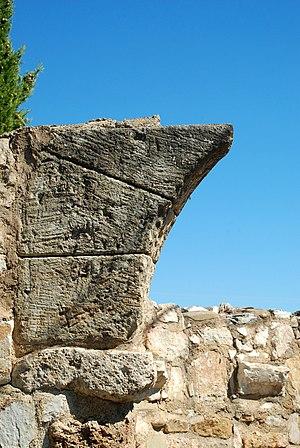
France - Languedoc - Hérault - Cessenon-sur-Orb - Chapelle Sainte-Anne
La chapelle Sainte-Anne est une chapelle romane en ruines située à Cessenon-sur-Orb dans le département français de l'Hérault en région Occitanie.